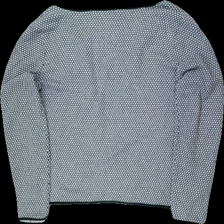
View: back
Type: Cardigan
Category: Ladies
Brand: Only
Colors: Black, White
Material: 67% bomull 33% polyester
Pattern: Dots
Cut: V-collar
Size: L
Season: All
Price range: 50-100
Recommended usage: Reuse
Description: cardigan med prick mönster